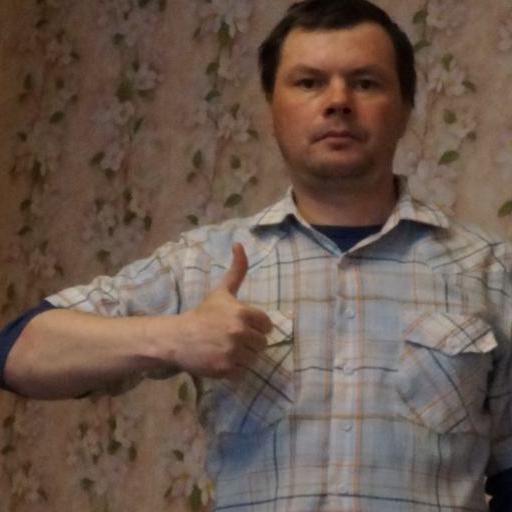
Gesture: like